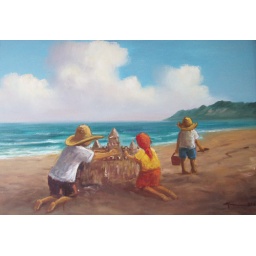
painting of tree kids in the sand